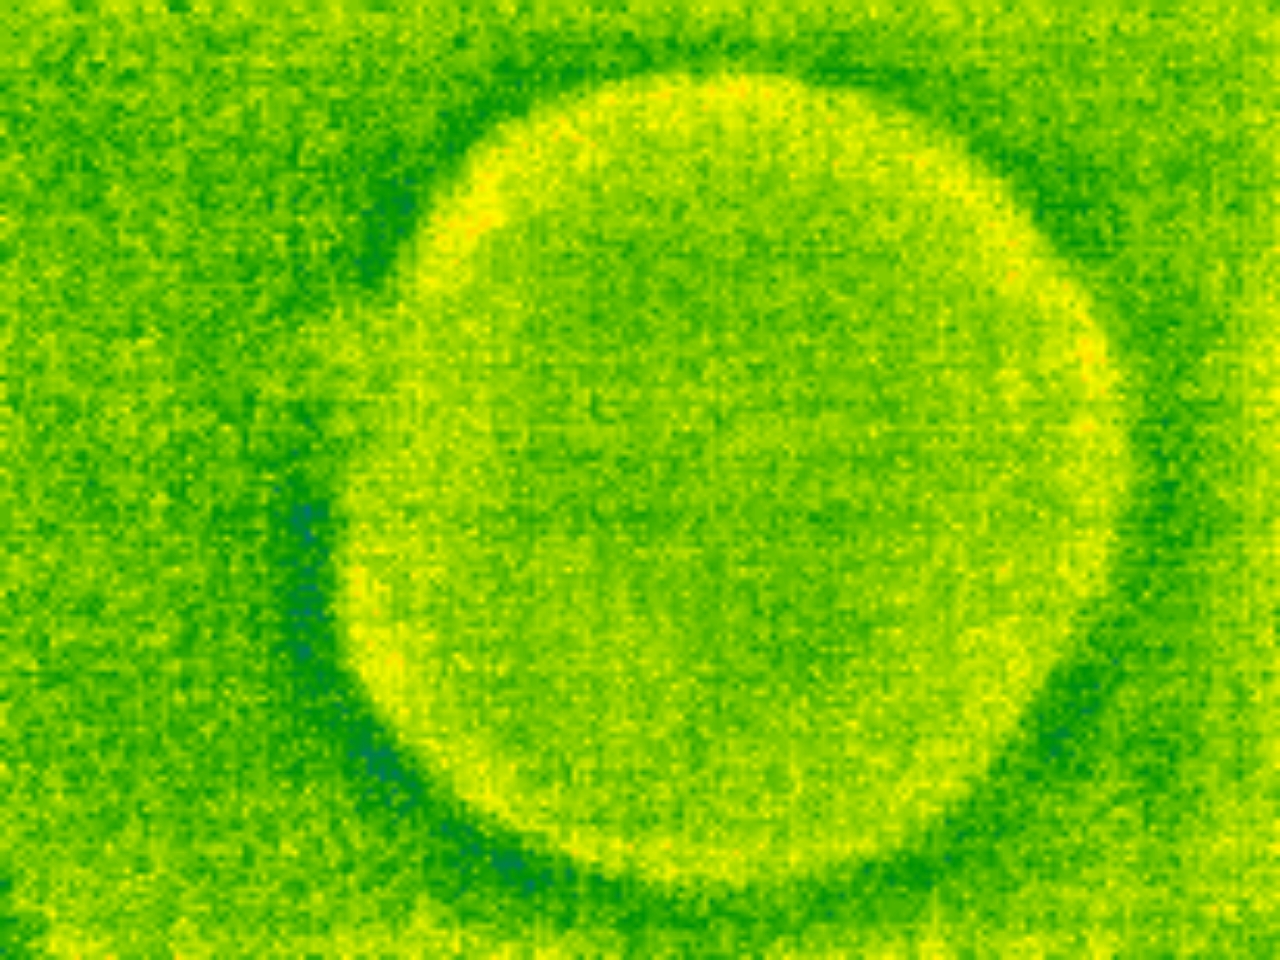
Label: No Defect